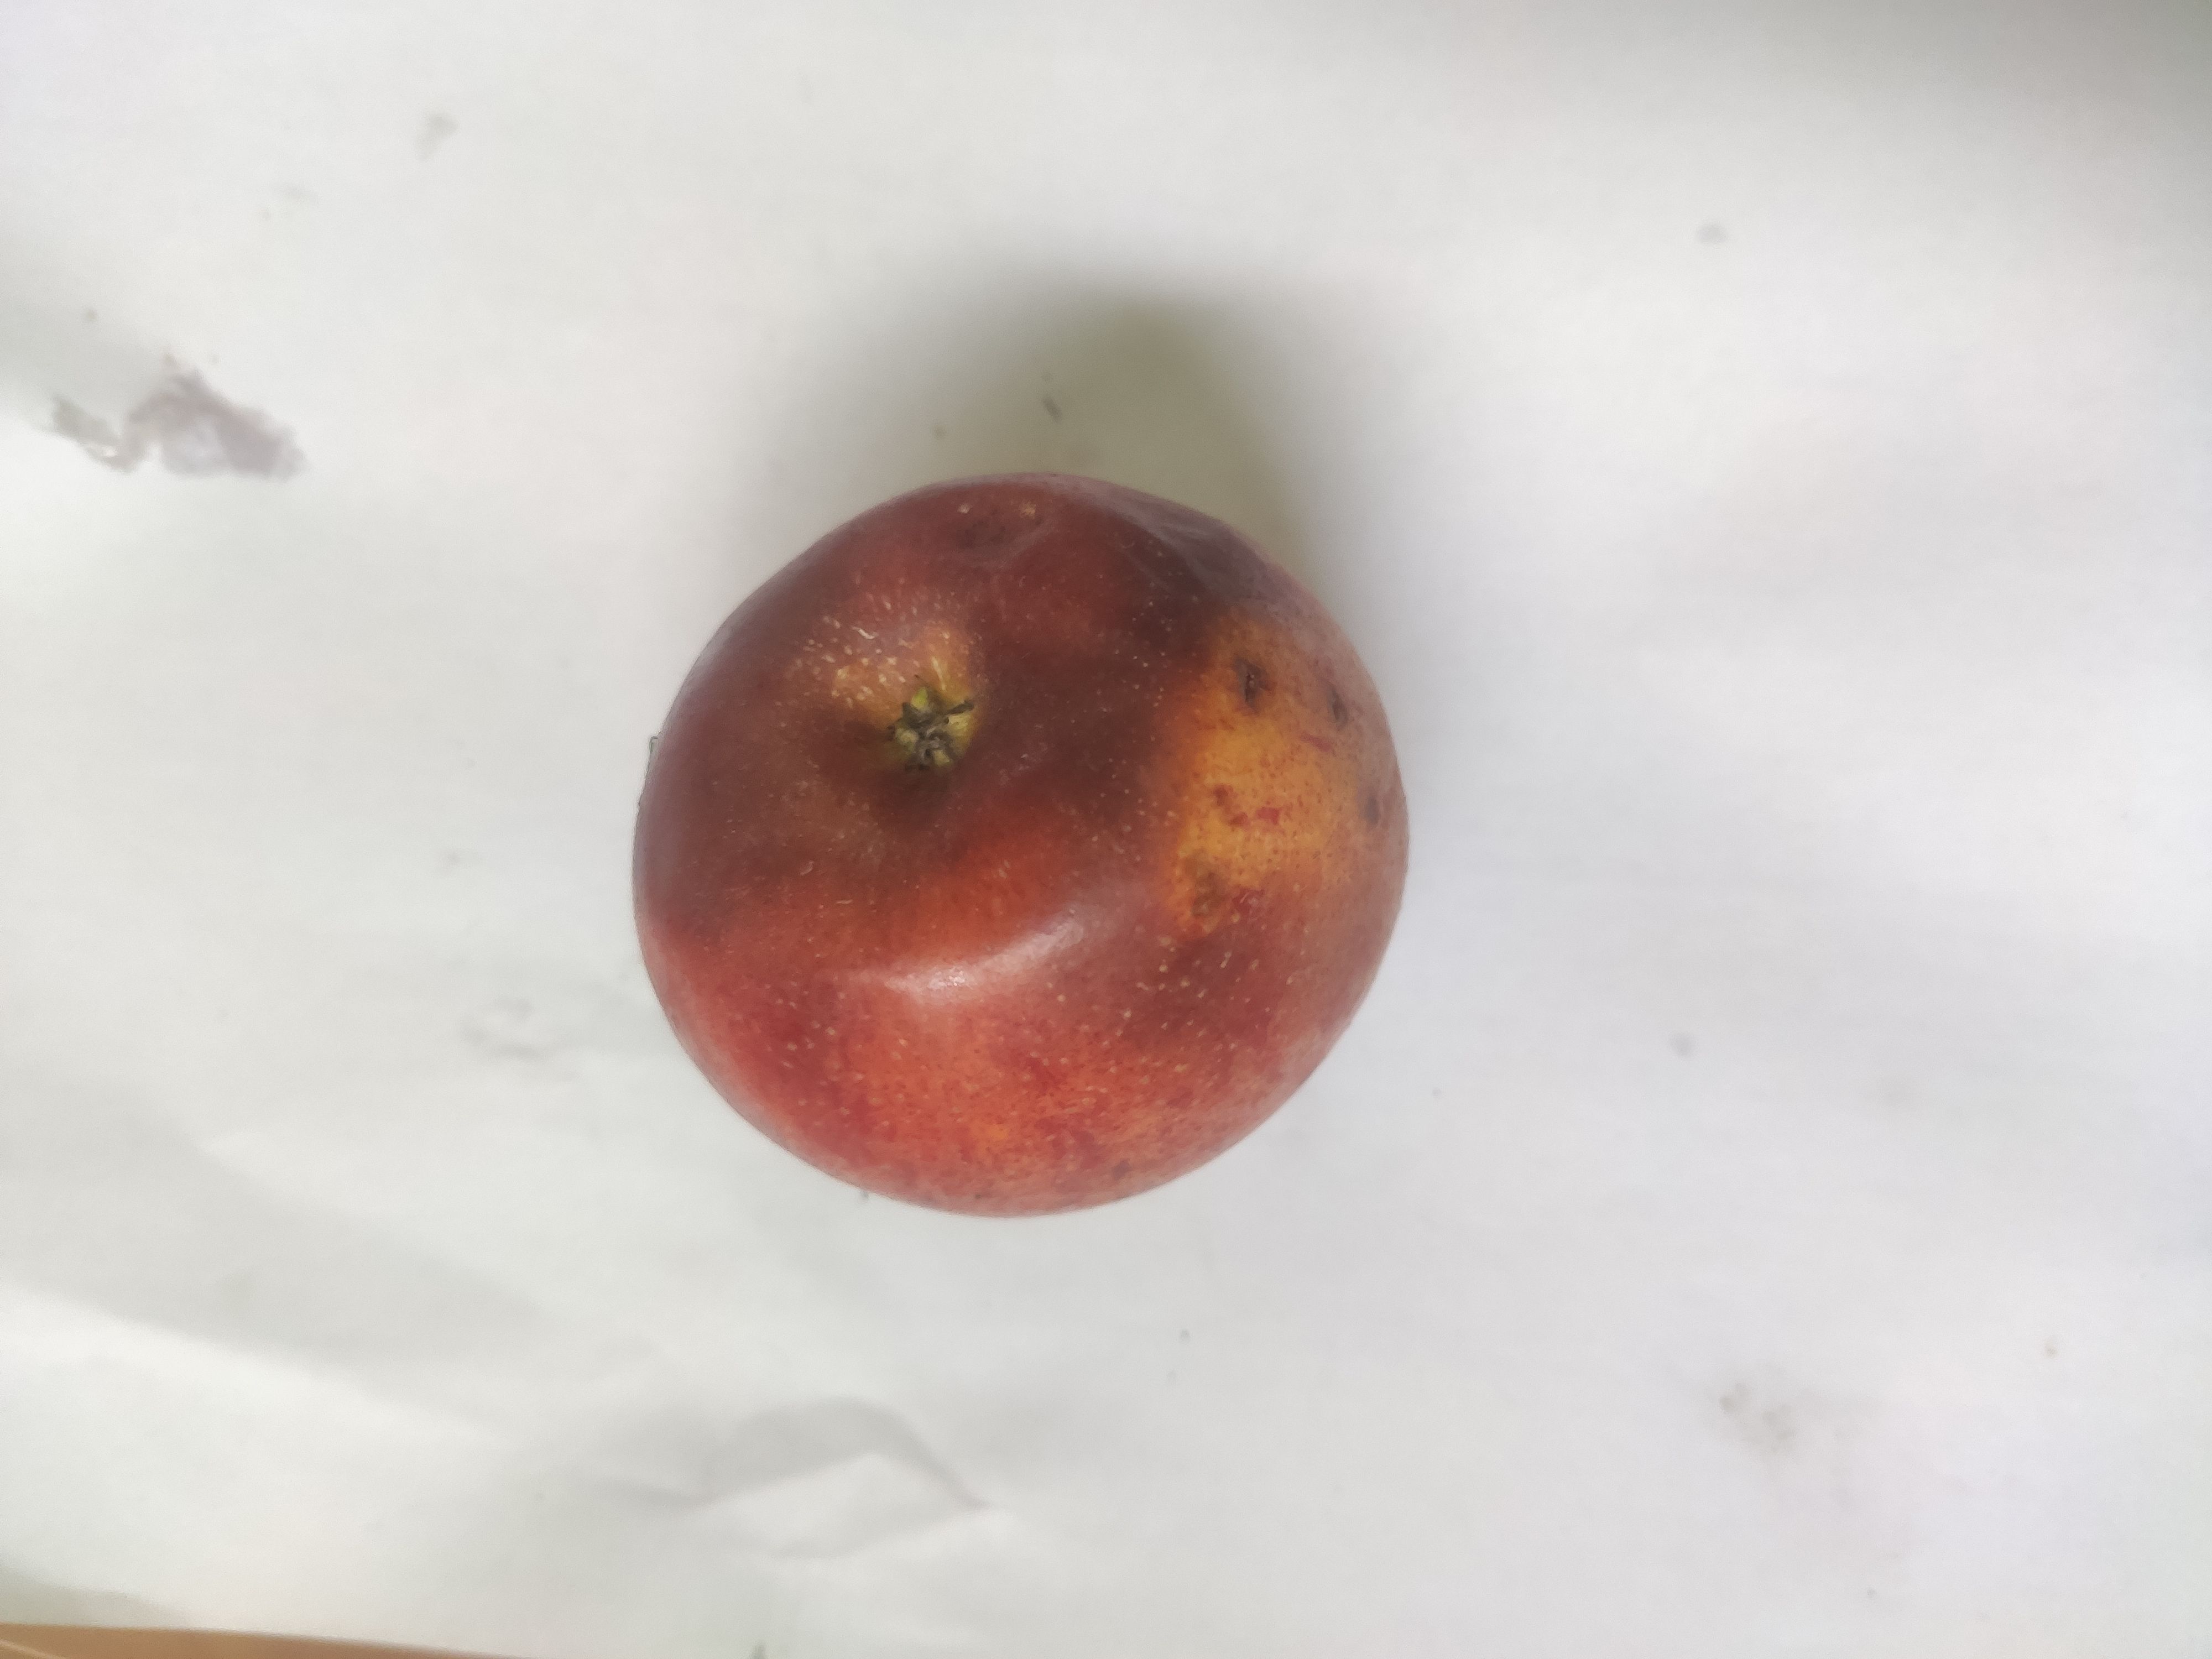
Fruit: apple
Grade: 3rd-grade